Malta Railway

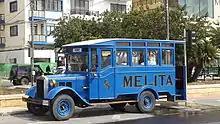
The introduction of buses contributed to the decline of the Malta Railway.

In 1903 a company was founded which ran tramways on Malta from 1905 on, partly parallel to the railway line, and this competition had a negative effect on the railway's finances. The first buses were introduced in 1905 and became popular in the 1920s. This contributed to the decline of both the railway and the tramway. The tram company closed in 1929, while the railway line stopped operating on 31 March 1931.